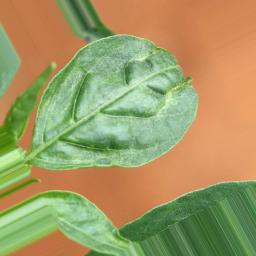
Label: mites_and_trips